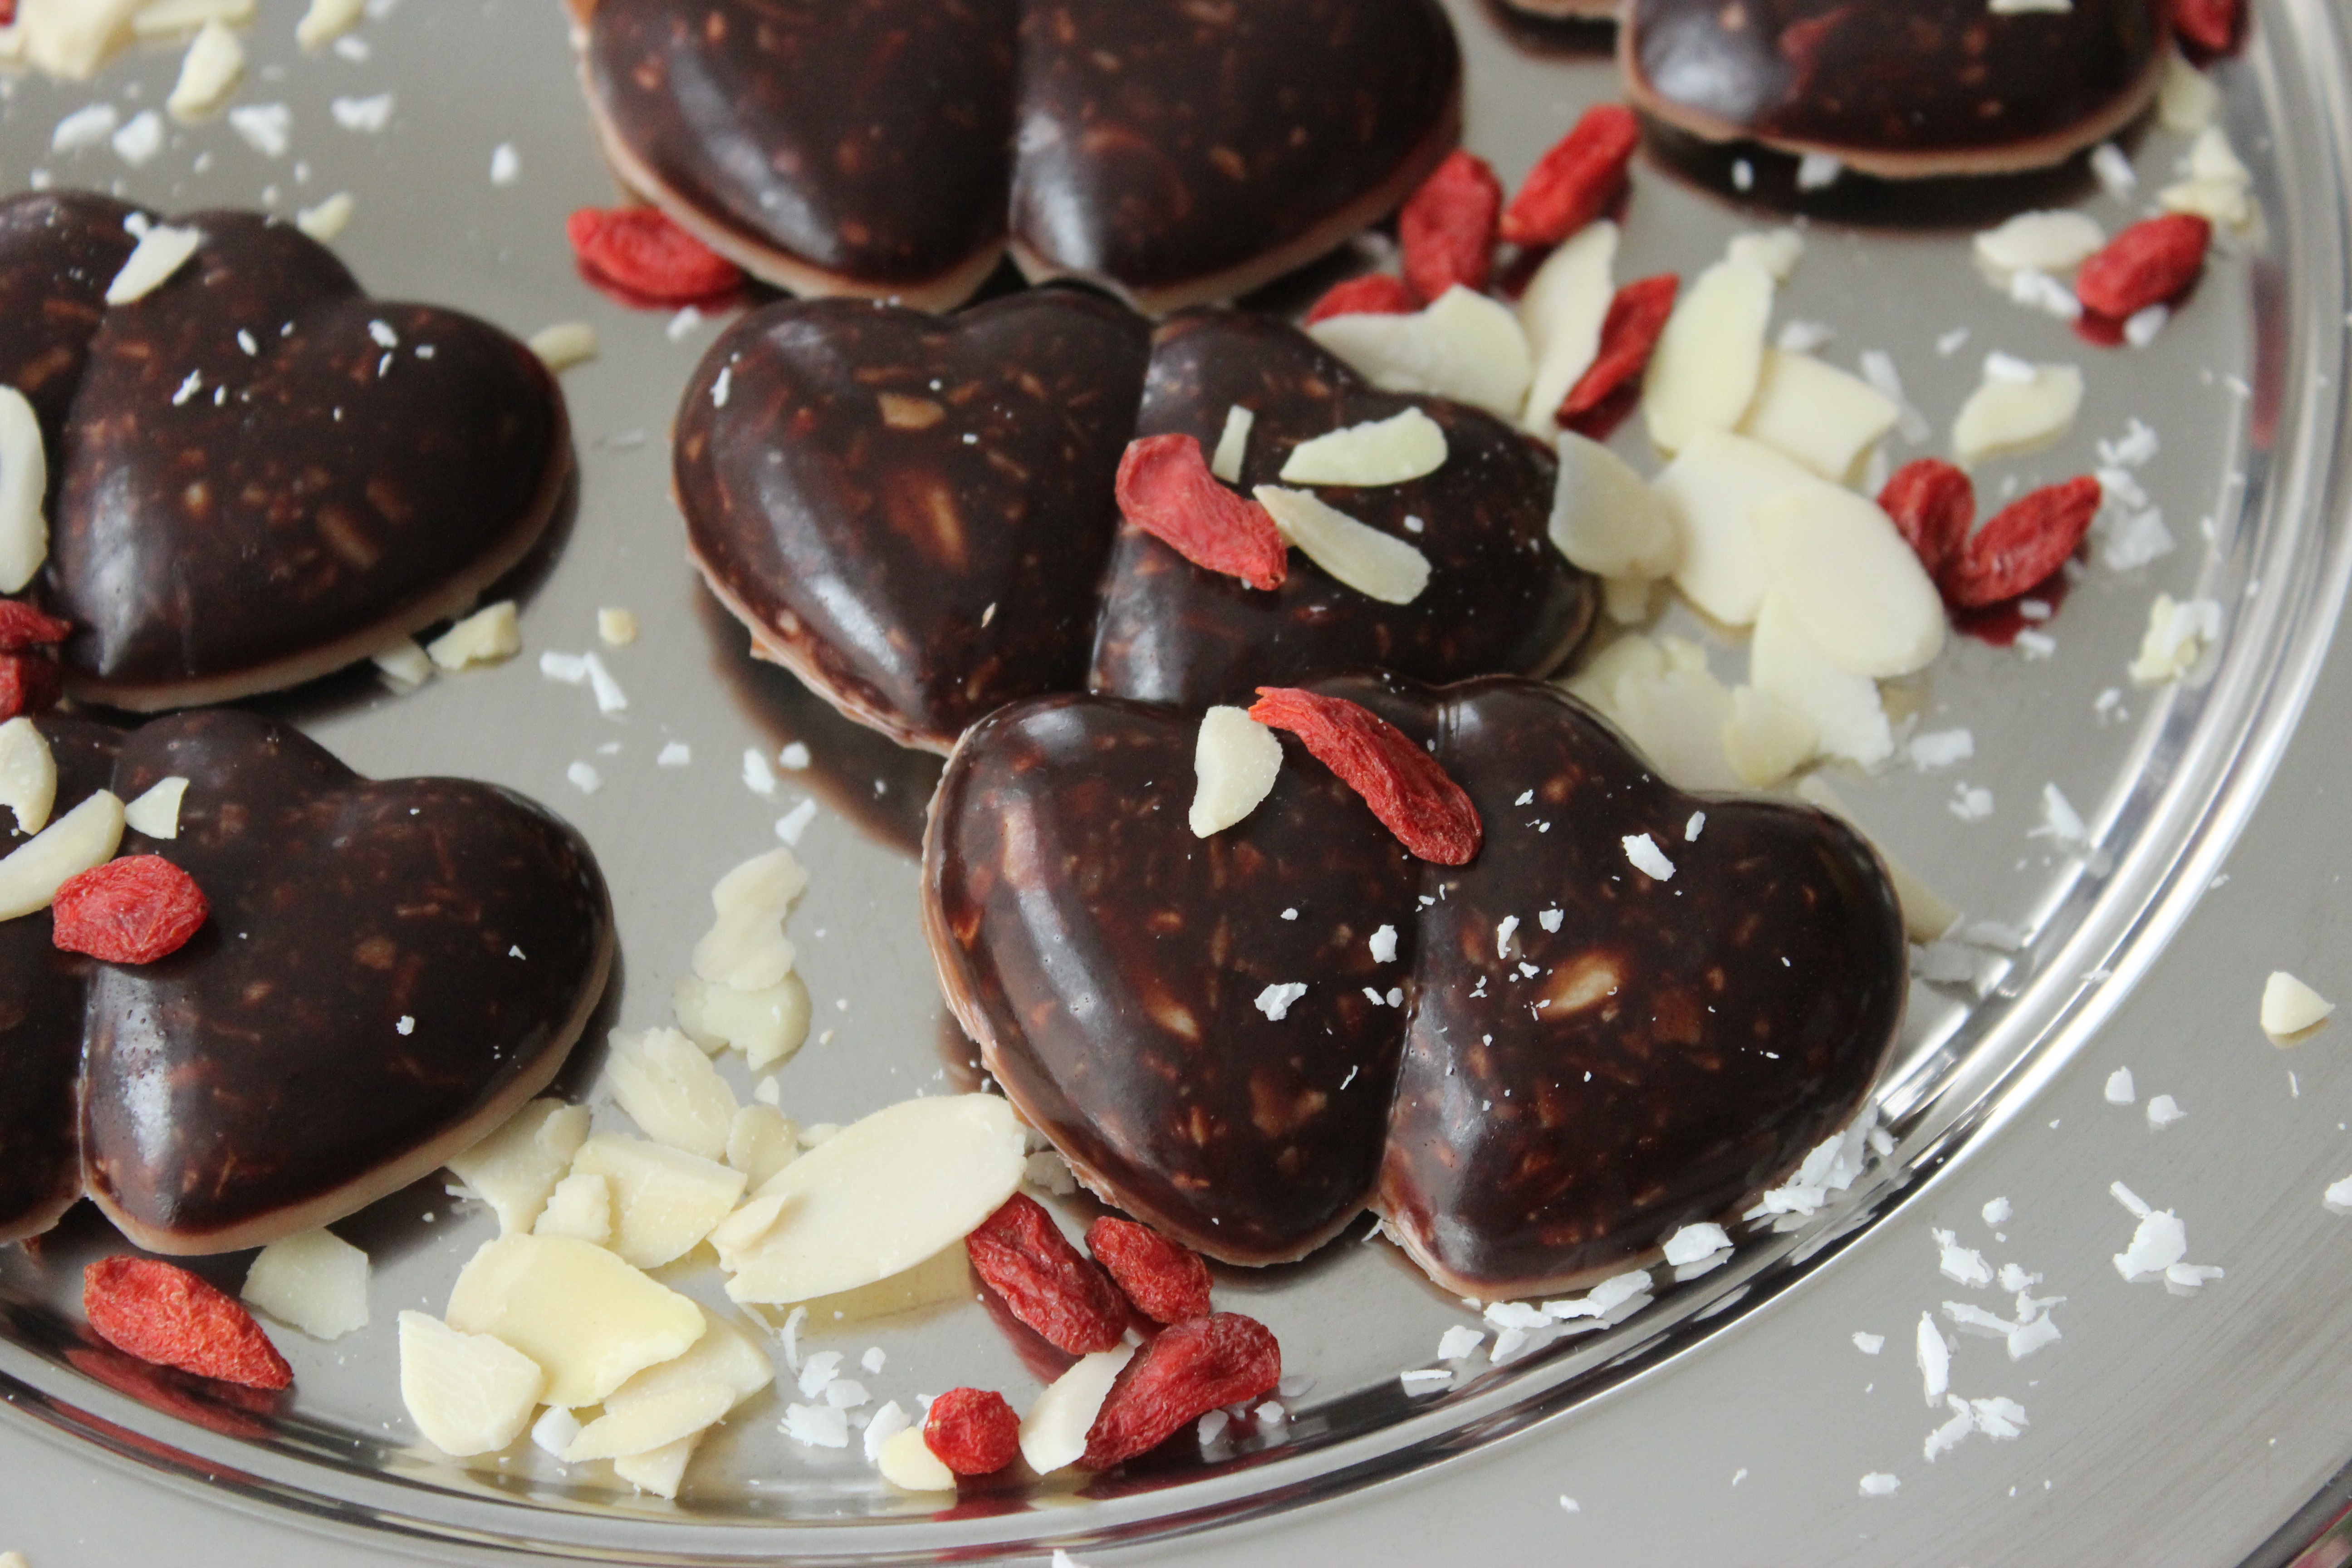
berry, heart, food, produce, chocolate, dessert, coconut, sweets, vegan, valentines, goji, snack food, chocolate truffle